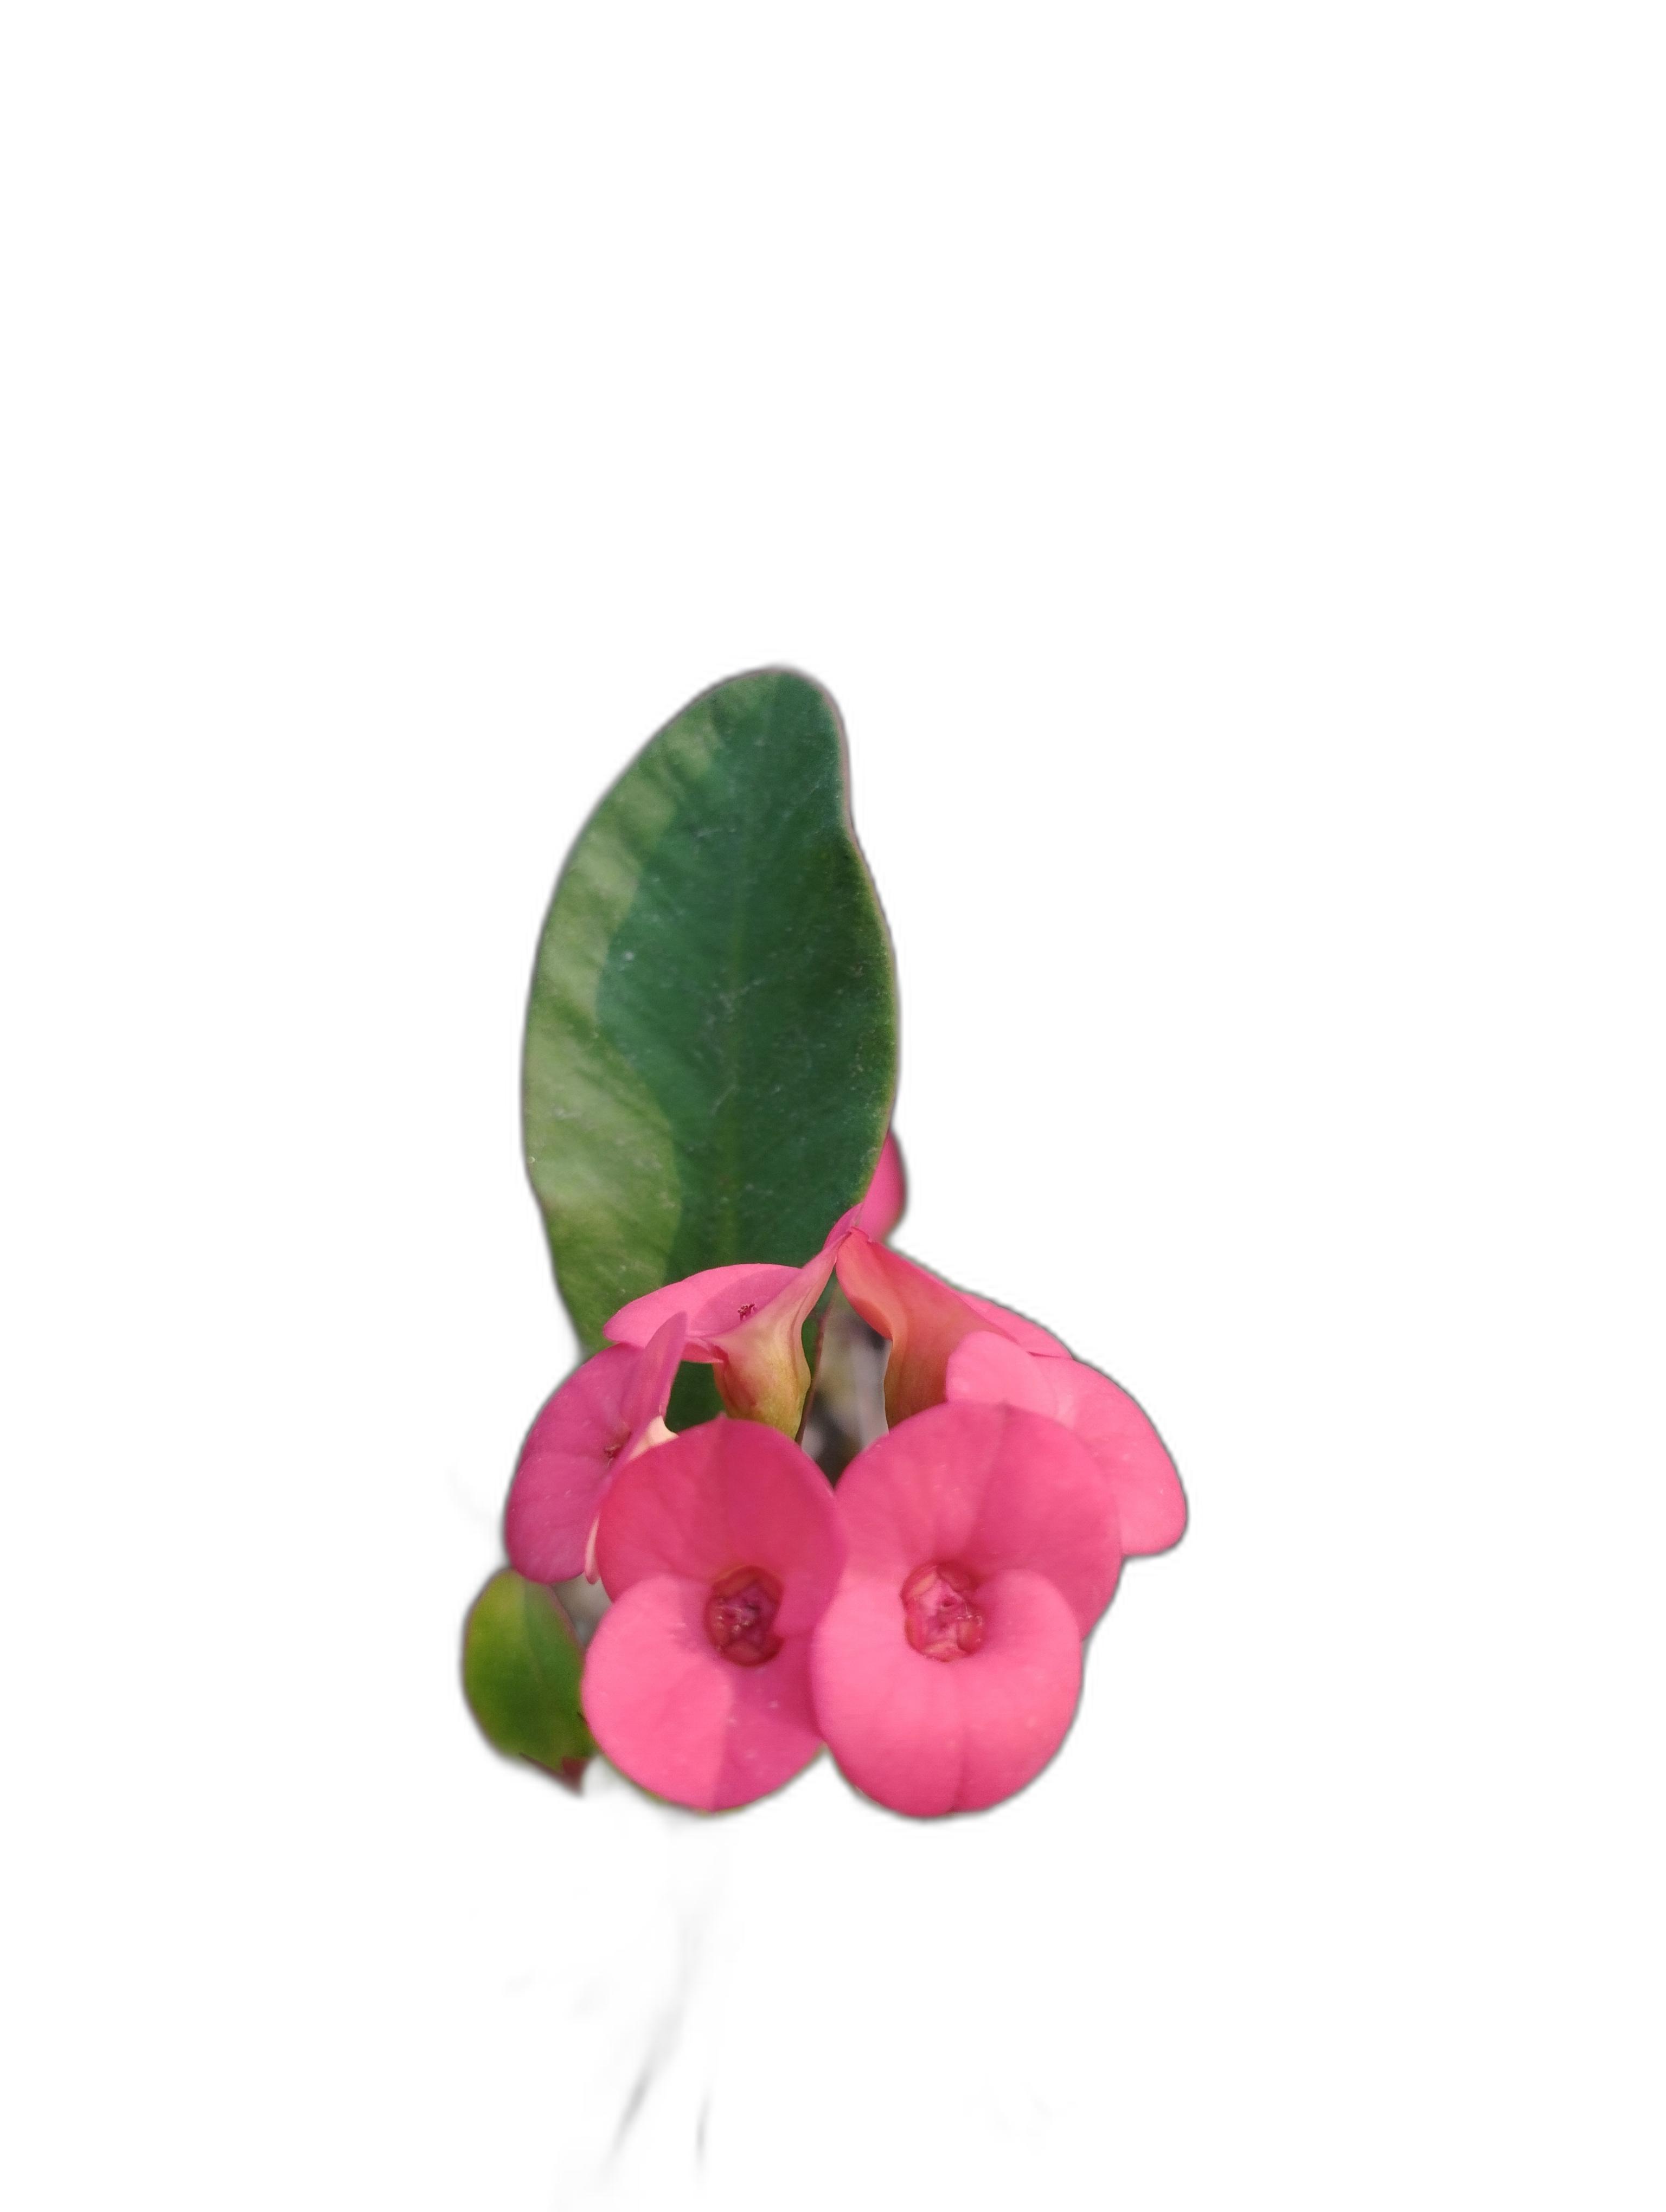
Label: Crown of thorns